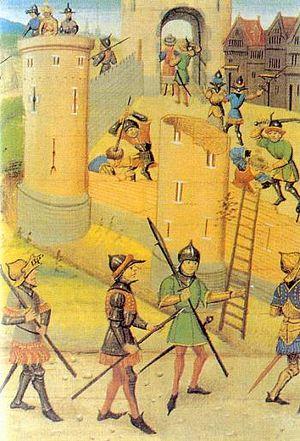
Jaffa est la partie sud, ancienne, de la ville de Tel Aviv-Jaffa en Israël. C'est l'un des ports les plus anciens de la côte orientale de la mer Méditerranée.
La troisième croisade, qui débuta en 1189 et s'acheva en 1192, est une série d’expéditions menées par Frédéric Barberousse, empereur germanique, Philippe Auguste, roi de France, et Richard Cœur de Lion, roi d'Angleterre, dans le but de reprendre Jérusalem et la Terre sainte à Saladin.
Les croisades du Moyen Âge sont des expéditions militaires organisées pour pouvoir mener le pèlerinage des chrétiens en Terre sainte afin d'aller prier sur le Saint-Sépulcre. À cette époque, elles sont d'ailleurs conçues comme une forme très particulière de pèlerinage, un « pèlerinage en armes ». Elles ont été prêchées par des papes, par des autorités spirituelles de l'Occident chrétien comme Bernard de Clairvaux, ou par des souverains comme Frédéric Barberousse.
Saladin ou Ṣalāḥ ad-Dīn Yūsuf et Selahedînê Eyûbî, né à Tikrit en 1138 et mort à Damas le 4 mars 1193, est le premier dirigeant de la dynastie ayyoubide, qui a régné en Égypte de 1169 à 1250 et en Syrie de 1174 à 1260. D'origine kurde, Saladin va parallèlement mener les campagnes militaires musulmanes contre les différents États latins d'Orient.